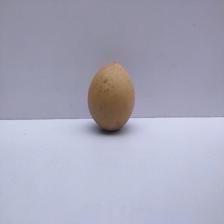
Size: Medium